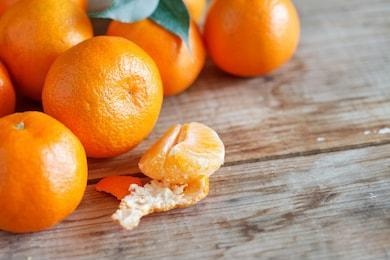
Label: mandarine